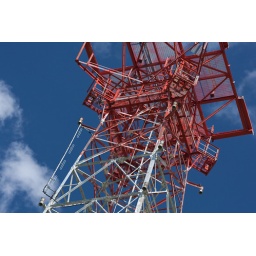
A decommisioned microwave trunk line tower near Aullville, Mo.